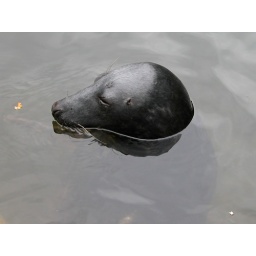
A seal pokes his head out of the water at the Skansen animal park in Stockholm.